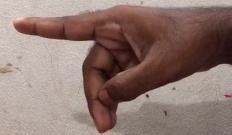
ASL sign: P